Caifanes

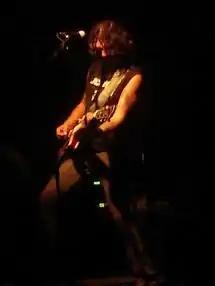
Saul Hernandez

By 1989, Caifanes had emerged as one of the hottest rock acts from central Mexico. In June, Caifanes played two sold-out shows at the National Auditorium, a 10,000 person venue—a first for a Mexican rock band.